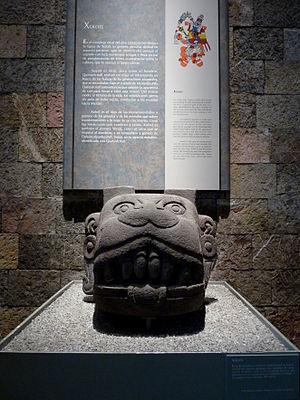
Sculpture aztèque représentant la tête du dieu aztèque Xolotl, et exposée dans la salle mexica du musée national d'anthropologie de Mexico. La pancarte exposée en bas à droite informe que cette sculpture a été mise au jour dans le centre historique de Mexico.